Ancient glass trade

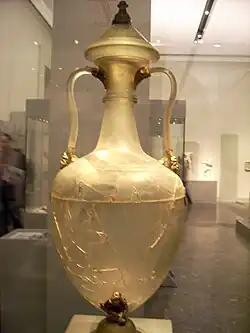
A Hellenistic glass amphora excavated from Olbia, Sardinia, dated to the 2nd century BC

The ways in which glass was exchanged throughout ancient times is intimately related to its production and is a stepping stone to learning about the economies and interactions of ancient societies. Because of its nature it can be shaped into a variety of forms and as such is found in different archaeological contexts, such as window panes, jewellery, or tableware. This is important because it can inform on how different industries of sections of societies related to each other – both within a cultural region or with foreign societies.